Manor Park Country Park

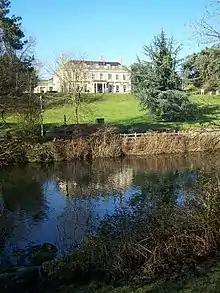
Douce's Manor - Former Manor House

The park is divided into four main sections;- the Lake, Douce's Meadow, Ice House Field, Abbey Field and Chestnut Paddocks.